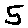
Label: 5